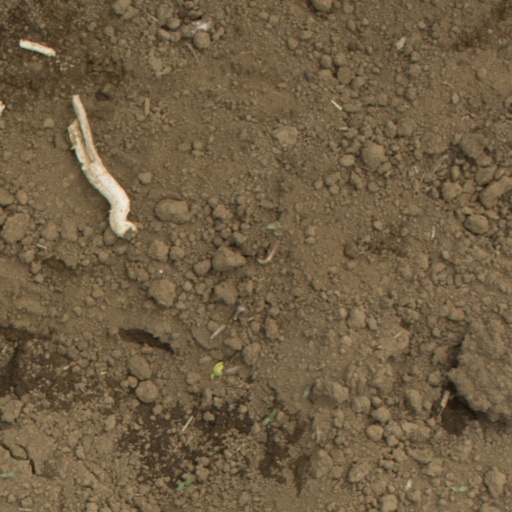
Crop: Jerusalem artichoke